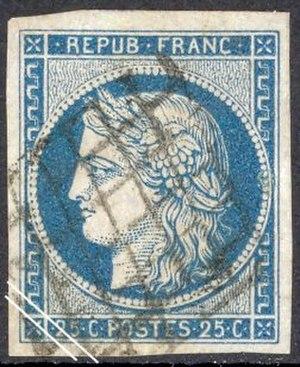
Cet article recense les timbres de France émis en 1850 par l'administration des Postes.